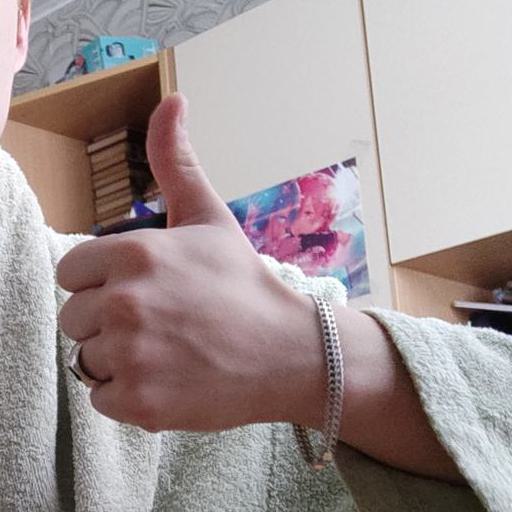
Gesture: like